Stereo Realist

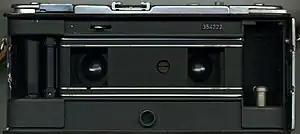
Realist 45 with back removed, showing film chamber.

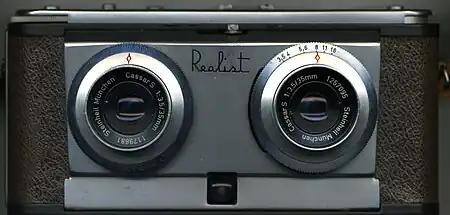
Realist 45 camera

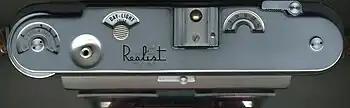
Realist 45 from the top, note top mounted focus control.

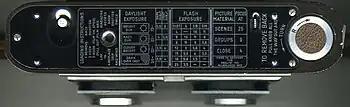
Realist 45 from the bottom

The Realist 45 is a stripped-down version of the German-made Iloca Stereo Rapid, without the rangefinder and self-timer. It was marketed by Realist Inc. in the U.S., apparently as an economical, easy-to-use camera to compete with the Kodak Stereo Camera.